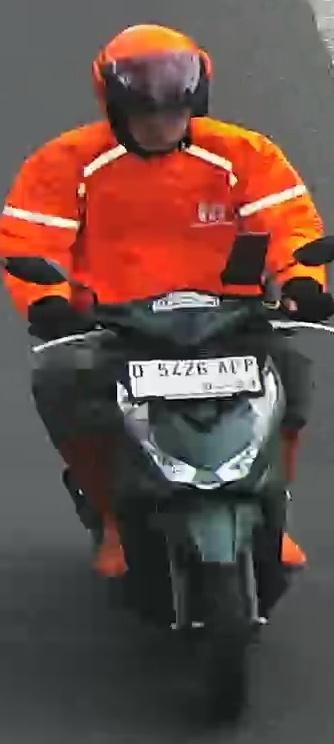
person-with-helmet: 1
person-without-helmet: 0